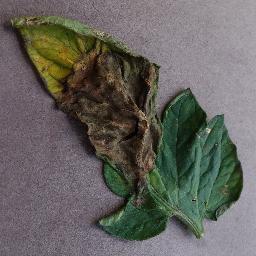
Label: Tomato___Late_blight